North Ferriby

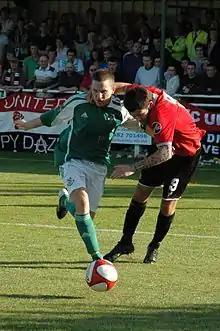
North Ferriby United v FC United

The local football club, North Ferriby United A.F.C., played in the National League North. They won the 2014–15 FA Trophy after beating Conference Premier side Wrexham at Wembley Stadium on 29 March 2015. However were wound up by the High Court on 15 March 2019 due to outstanding debts of almost £10,000. A new club, North Ferriby F.C., was formed and play in the Northern Counties East League Premier Division.